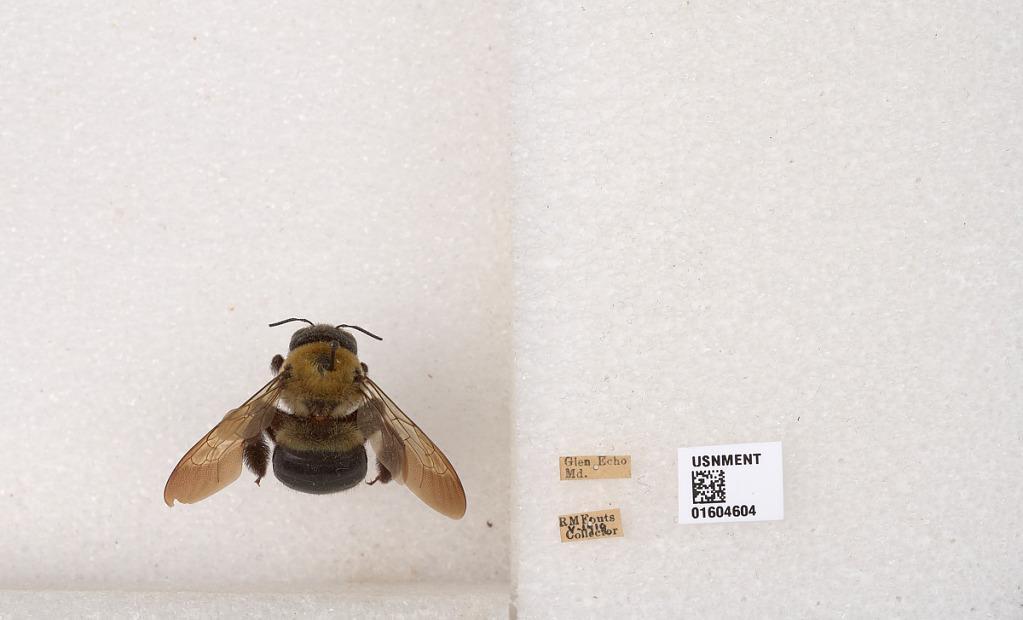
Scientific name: Xylocopa (Xylocopoides) virginica virginica (Linnaeus)
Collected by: R. Fouts
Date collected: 1919-5-1
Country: United States
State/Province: Maryland
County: Montgomery
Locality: Glen Echo
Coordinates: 38.969, -77.1425